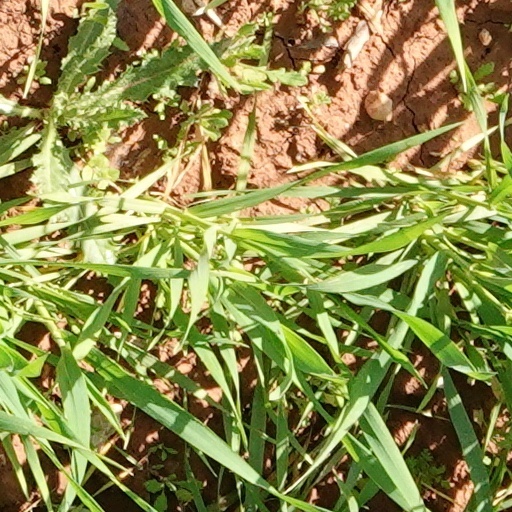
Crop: wheat